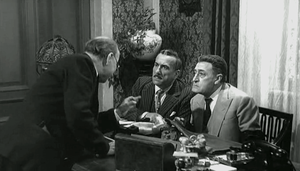
Chi si ferma è perduto est un film italien réalisé par Sergio Corbucci, sorti en 1960.